The Birth of Venus

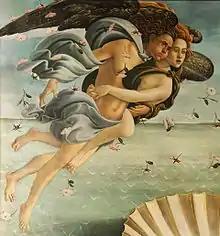
Zephyr and his companion

Having a large standing female nude as the central focus was unprecedented in post-classical Western painting, and certainly drew on the classical sculptures which were coming to light in this period, especially in Rome, where Botticelli had spent 1481–82 working on the walls of the Sistine Chapel. The pose of Botticelli's "Venus" follows the Venus Pudica ("Venus of Modesty") type from classical antiquity, where the hands are held to cover the breasts and groin; in classical art this is not associated with the new-born "Venus Anadyomene". What became a famous example of this type is the "Venus de' Medici", a marble sculpture that was in a Medici collection in Rome by 1559, which Botticelli may have had opportunity to study (the date it was found is unclear).